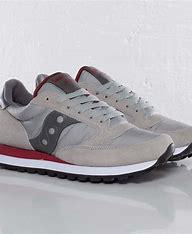
Brand: Saucony
Model: Jazz Original